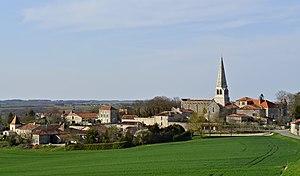
Charmant, Charente, France. Vue générale prise depuis le calvaire, au bord de la D 123.
Charmant est une ancienne commune du Sud-Ouest de la France, située dans le département de la Charente, en région Nouvelle-Aquitaine, devenue le 1ᵉʳ janvier 2016 une commune déléguée au sein de la commune nouvelle de Boisné-La Tude.